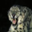
Label: leopard